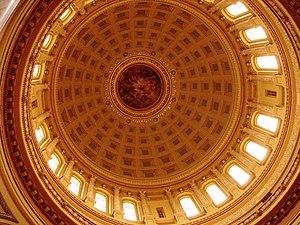
La législature du Wisconsin aux États-Unis d'Amérique se présente sous la forme d'un parlement bicaméral composé d'une chambre basse et d'une chambre haute.